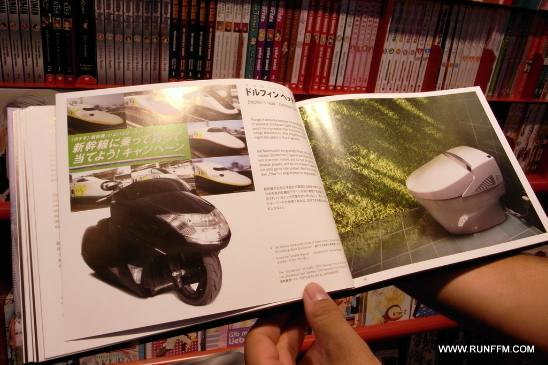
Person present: No